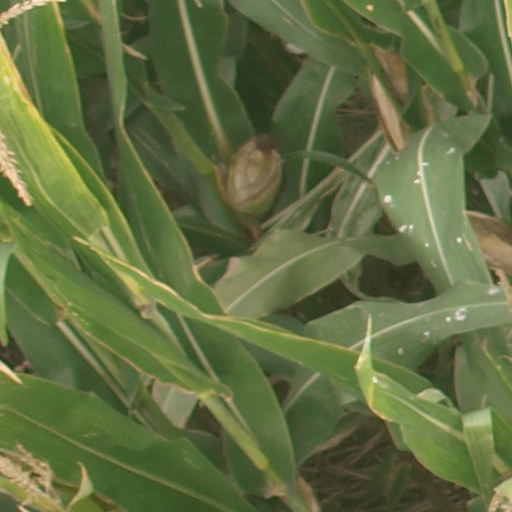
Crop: maize; corn